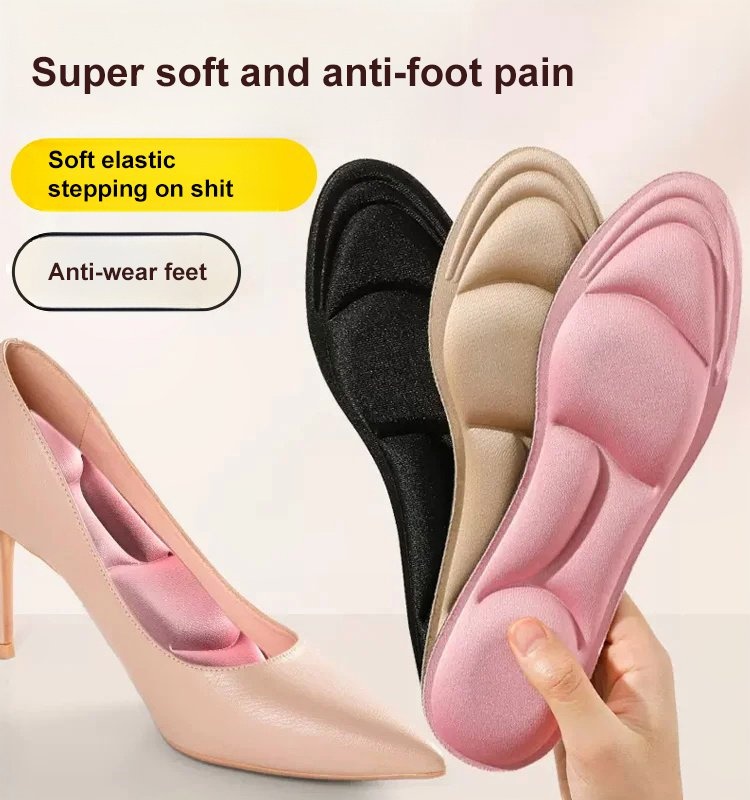
5D Shit Stepping Feeling Long Standing Super Soft Thickened Breathable Insole
Brand: elfangy4
Category: Apparel & Accessories > Shoe Accessories > Shoe Inserts